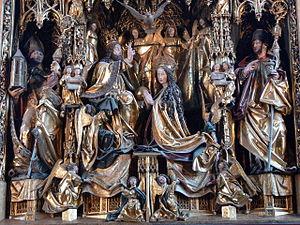
Michael Pacher est un peintre et sculpteur autrichien, né vers 1435, peut-être près de Falzes, à proximité de Brunico dans l'actuelle région du Trentin-Haut-Adige et mort fin juillet/début août 1498 à Salzbourg.